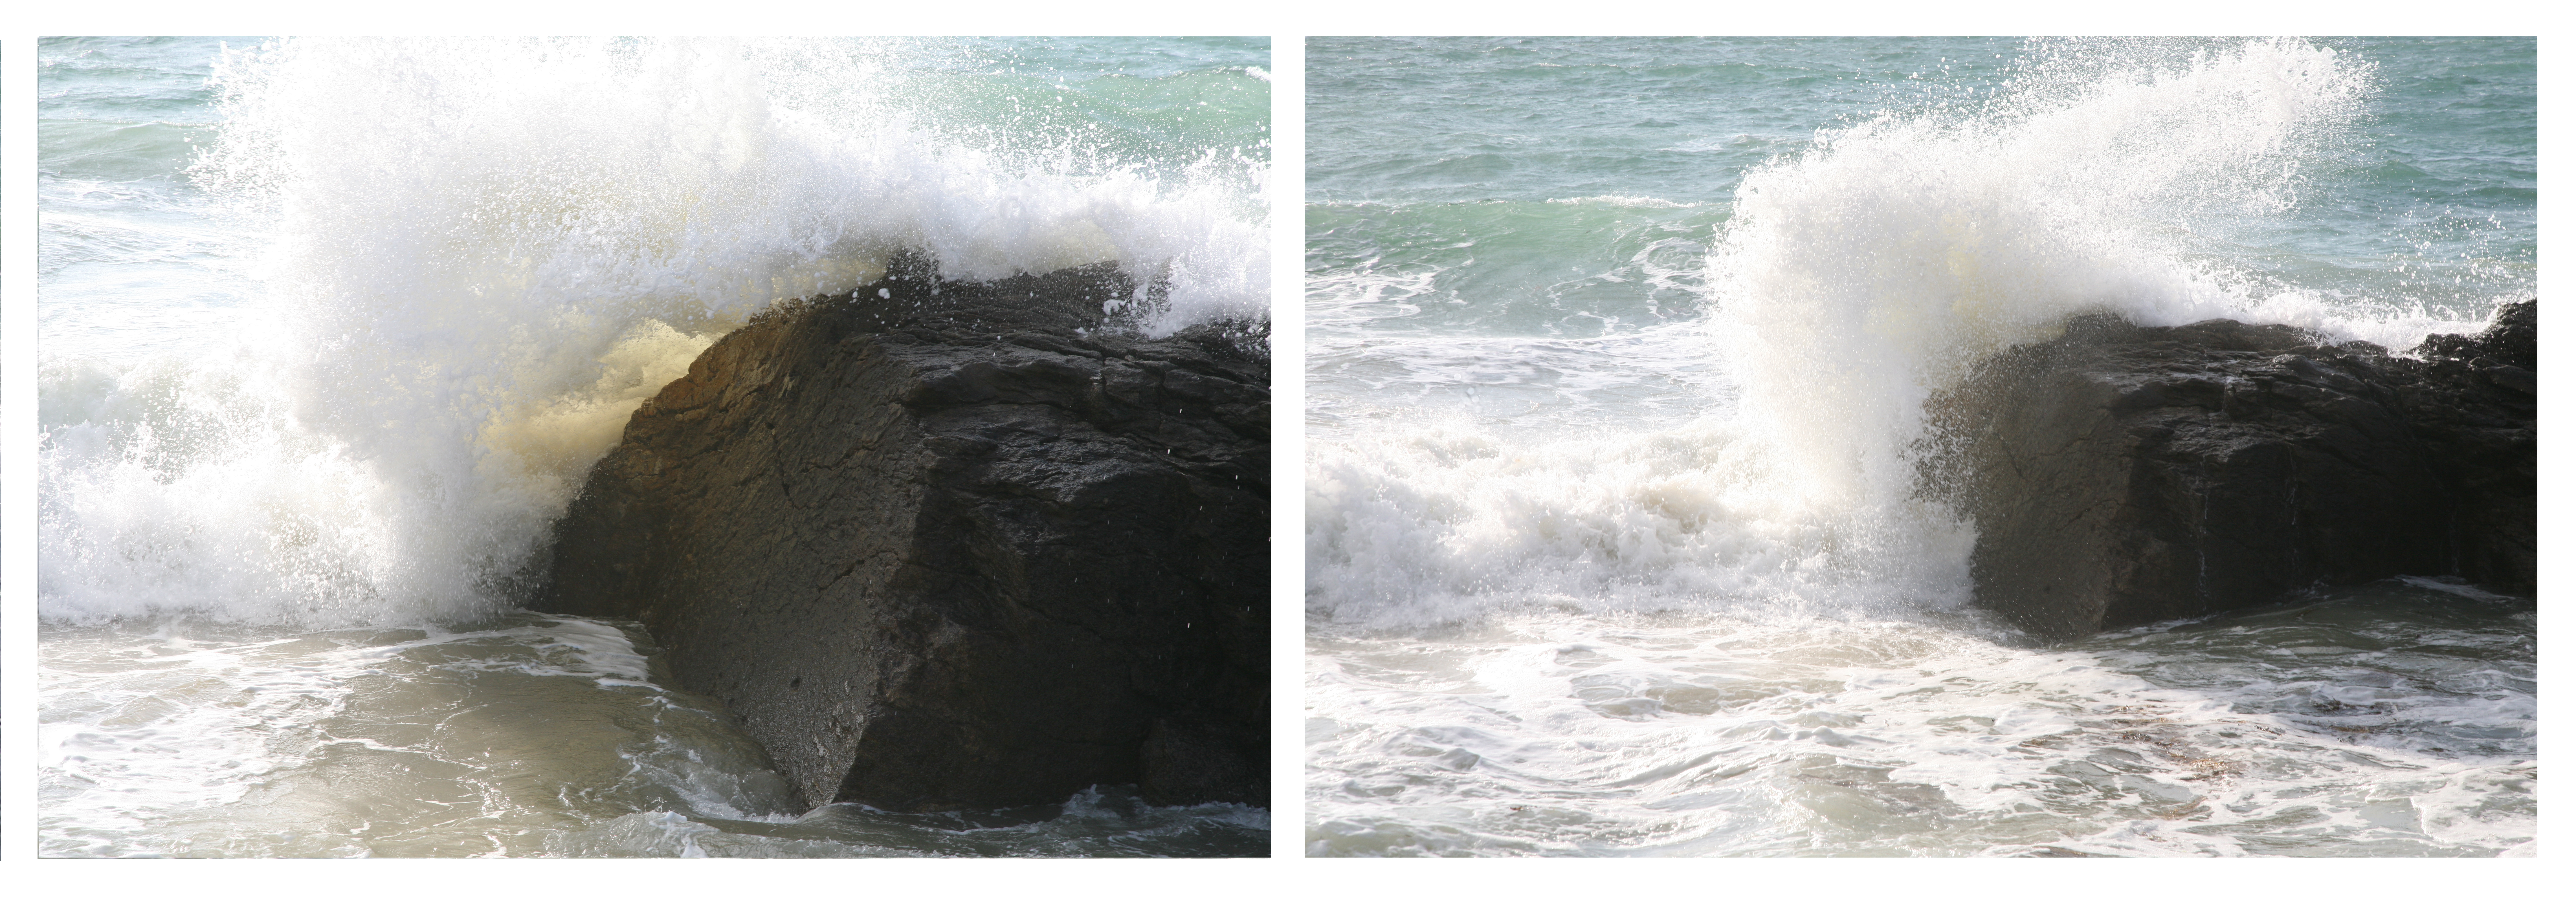
sea, coast, ocean, wave, wind, rapid, mer, vagues, cume, saintmalo, bretagne, ileetvilaine, jet e, geological phenomenon, wind wave